Grunge

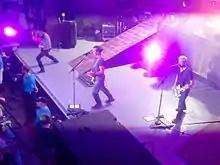
British band Bush were described by Matt Diehl of "Rolling Stone" as "the most successful and shameless mimics of Nirvana's music".

Neil Young played a few concerts with Pearl Jam and recorded the album "Mirror Ball". This was grounded not only in his work with his band Crazy Horse and his regular use of distorted guitar—most notably on the album "Rust Never Sleeps"—but also his dress and persona. A similarly influential yet often overlooked album is "Neurotica" by Redd Kross, about which Jonathan Poneman said, ""Neurotica" was a life changer for me and for a lot of people in the Seattle music community."